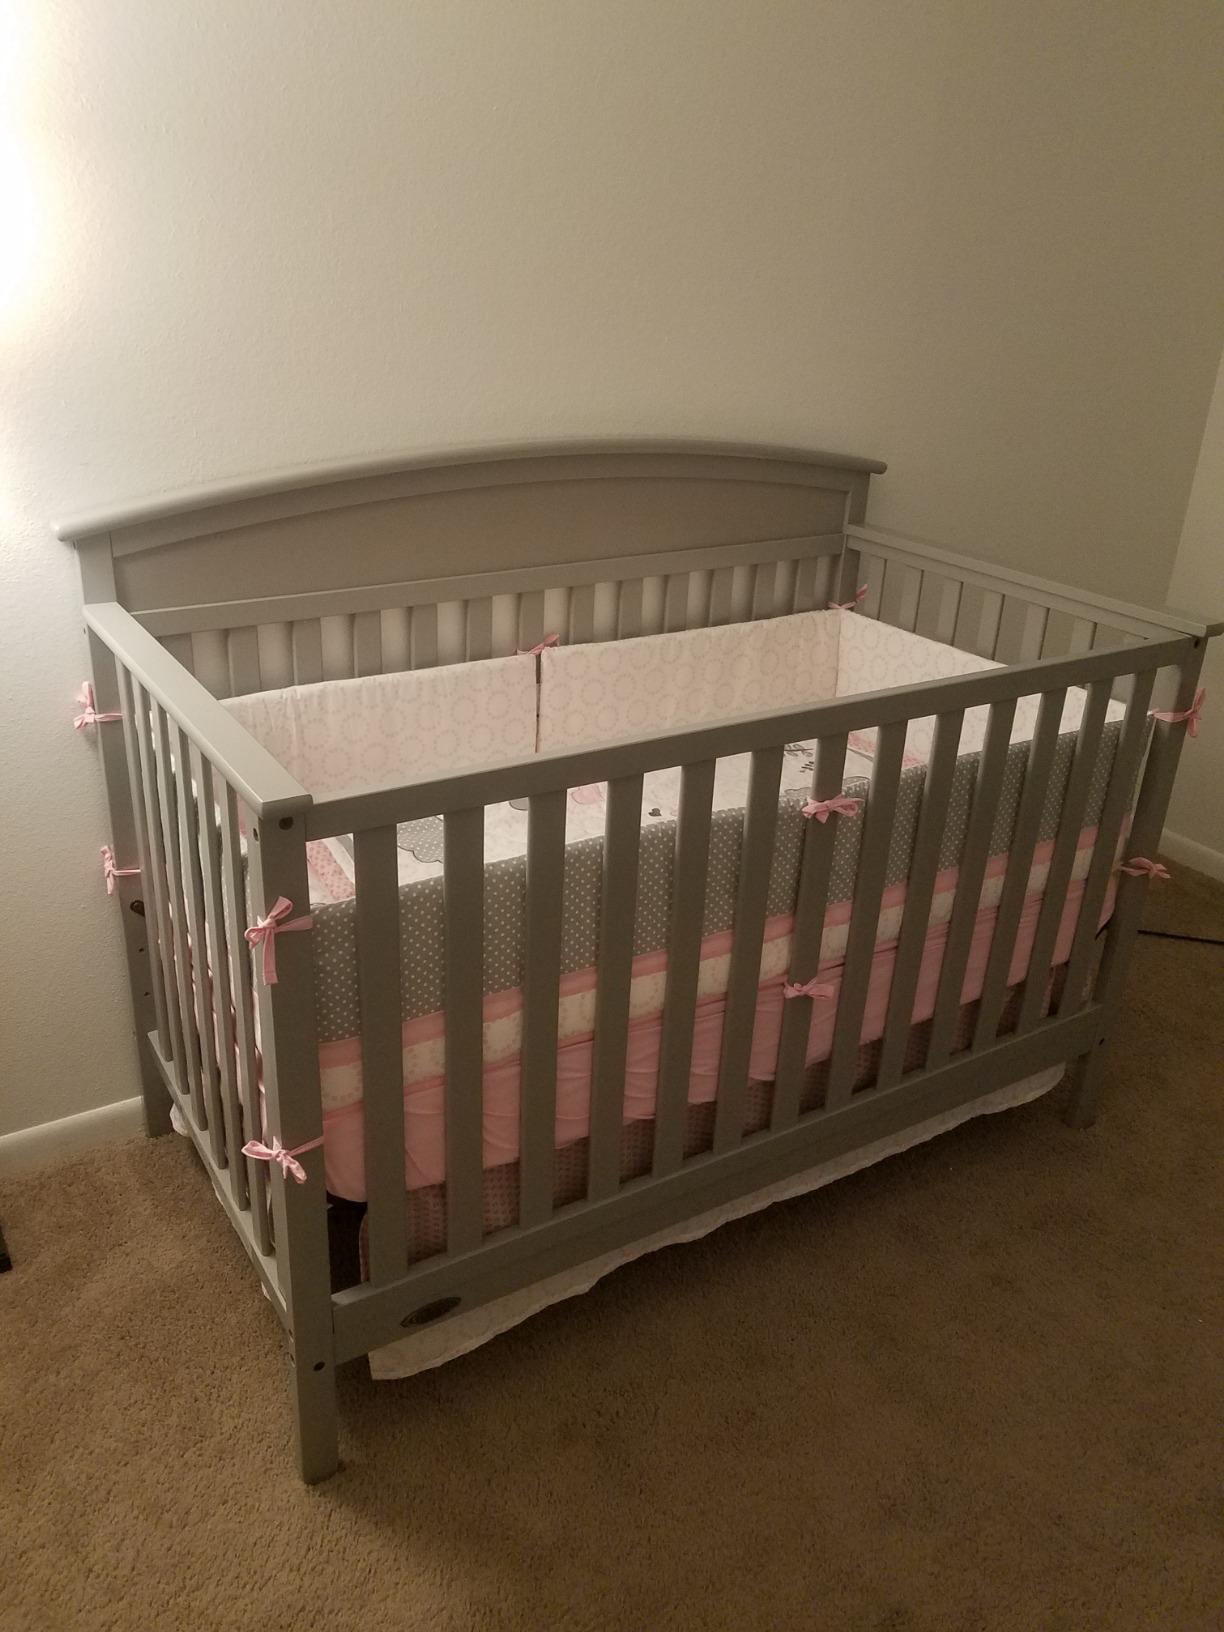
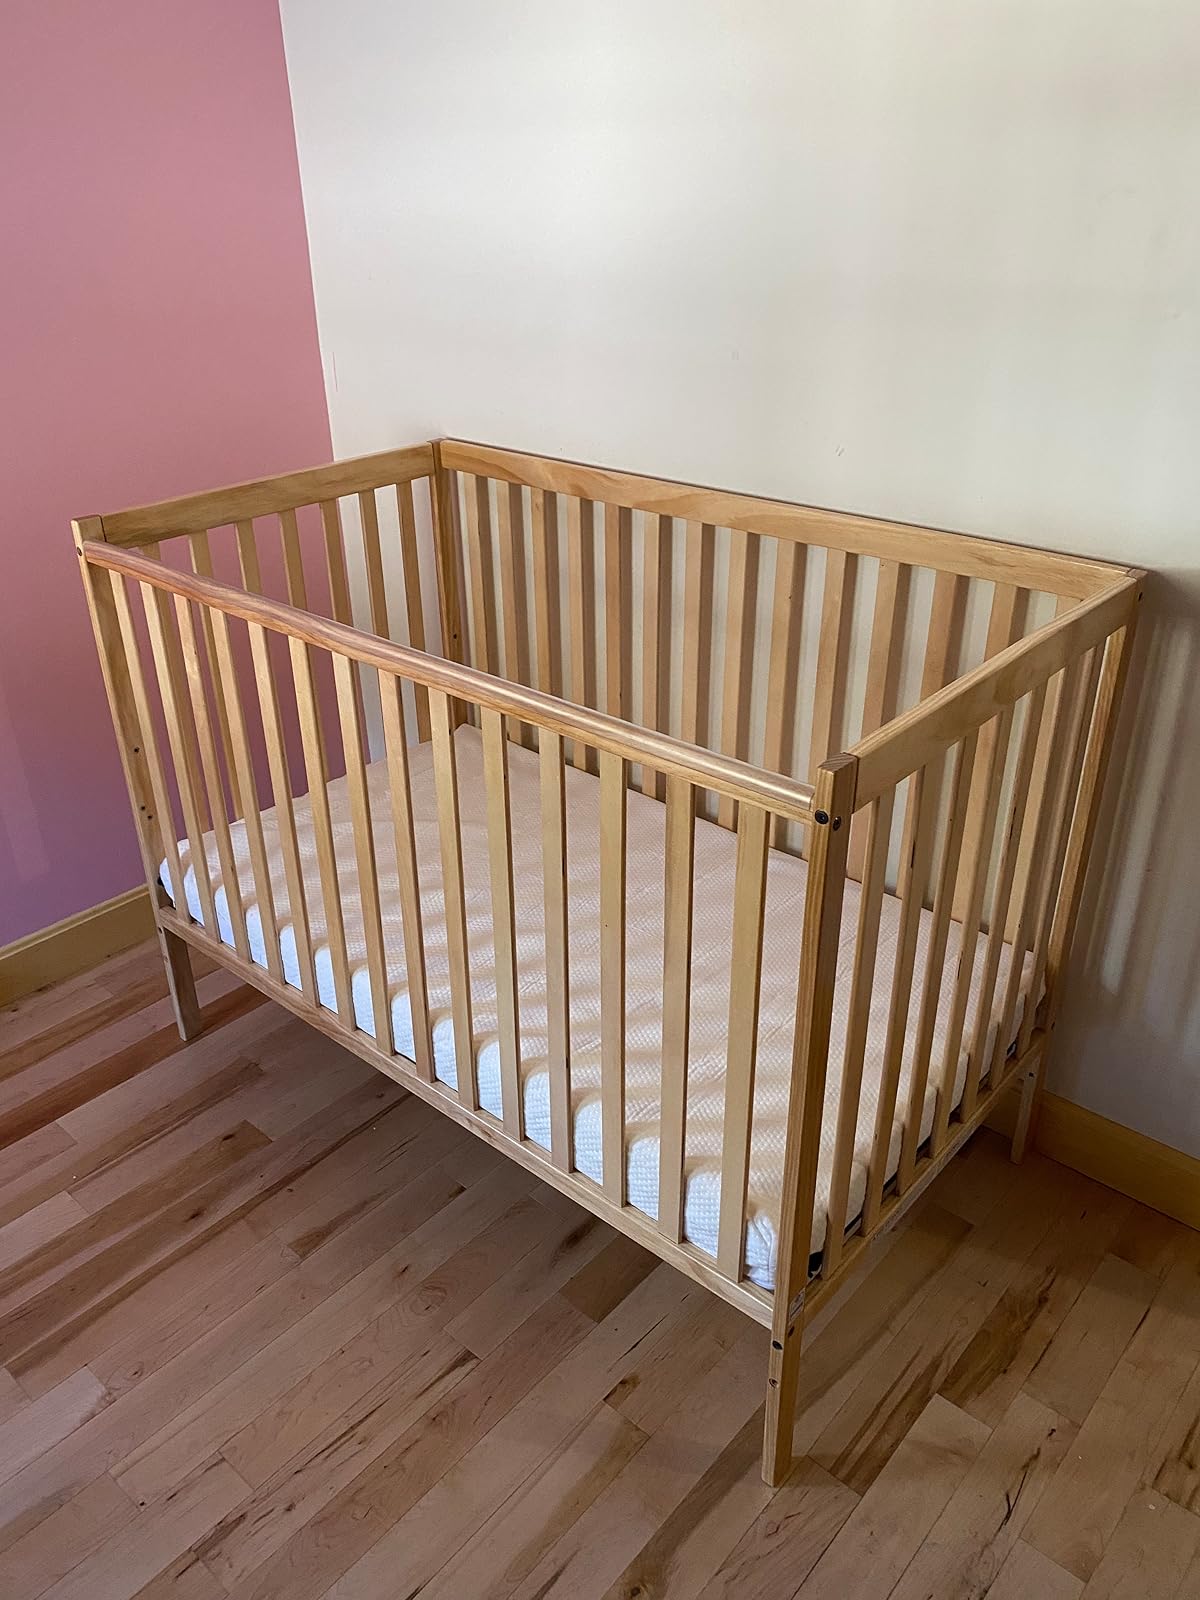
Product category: products_crib
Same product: no